Raja ibn Haywa

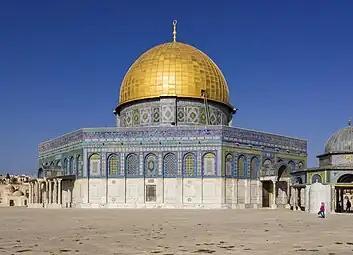
Raja played a key role in the construction of the Dome of the Rock in Jerusalem

It was likely through the patronage of the Kindites in the caliphs' courts in Syria that Raja gained favor with the Umayyads, particularly Marwan's son and successor, Abd al-Malik. The latter entrusted Raja and his own Jerusalemite "mawlā", Yazid ibn Sallam, with overseeing the financing of the Dome of the Rock's construction in Jerusalem. It is possible this was the reason for Raja's relocation to Palestine from the Jordan district and his new title "sayyid ahl Filaṣtin" (leader of the people of Palestine). Raja's role in its construction is described in the earliest known Muslim literary work specifically dedicated to the merits of Jerusalem, the "Faḍāʿil al-Bayt al-Muqaddas" written by the Jerusalemite preacher Ahmad al-Wasiti before 1019. Raja and Yazid were instructed by the caliph to spend generously on the building's construction and ornamentation. In an account recorded by the 15th-century Palestine-based historian Mujir ad-Din al-Ulaymi, Raja and Yazid informed Abd al-Malik that after the Dome of the Rock's completion there remained a surplus of 100,000 gold dinars in the construction budget. The caliph offered them the sum as an additional reward for their efforts, but both men refused; as a result, Abd al-Malik ordered that the coins be melted to gild the building's dome.